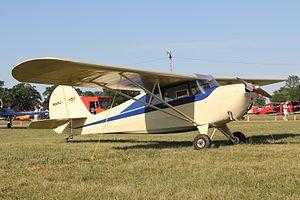
Les monoplans Aeronca 50 Chief et Aeronca 65 Chief sont des biplaces côte-à-côte de sport et d'école américains de l'entre-deux-guerres qui ne se distinguent que par leur motorisation. Ils ont donné naissance à une version biplace en tandem, l'Aeronca 65 Defender, dont sera tiré l'Aeronca L-3 Grasshopper.